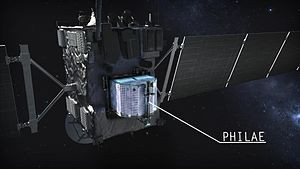
Rosetta (rumsonde) / Forberedelse af mission og rumsondens opbygning
Rosetta med Philae
Rosetta var en rumsonde, der var bygget og opsendt af Den Europæiske Rumorganisation for at foretage detaljerede undersøgelser af kometen 67P/Tjurjumov-Gerasimenko. Rosetta gik i kredsløb om kometen den 6. august 2014, og medbragte landingsmodulet Philae, der landede på kometen den 12. november 2014. Det var første gang nogensinde, at der blev foretaget en kontrolleret landing på en komet.